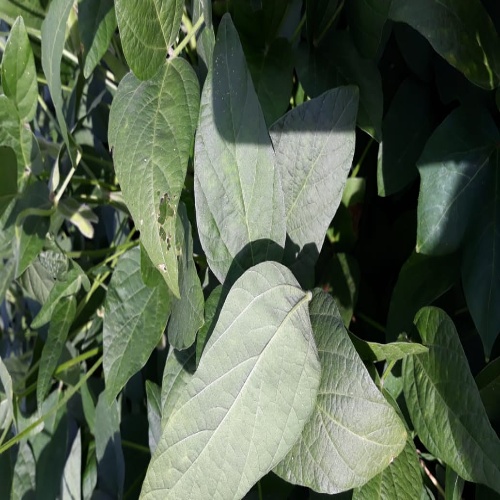
Label: Caterpillar